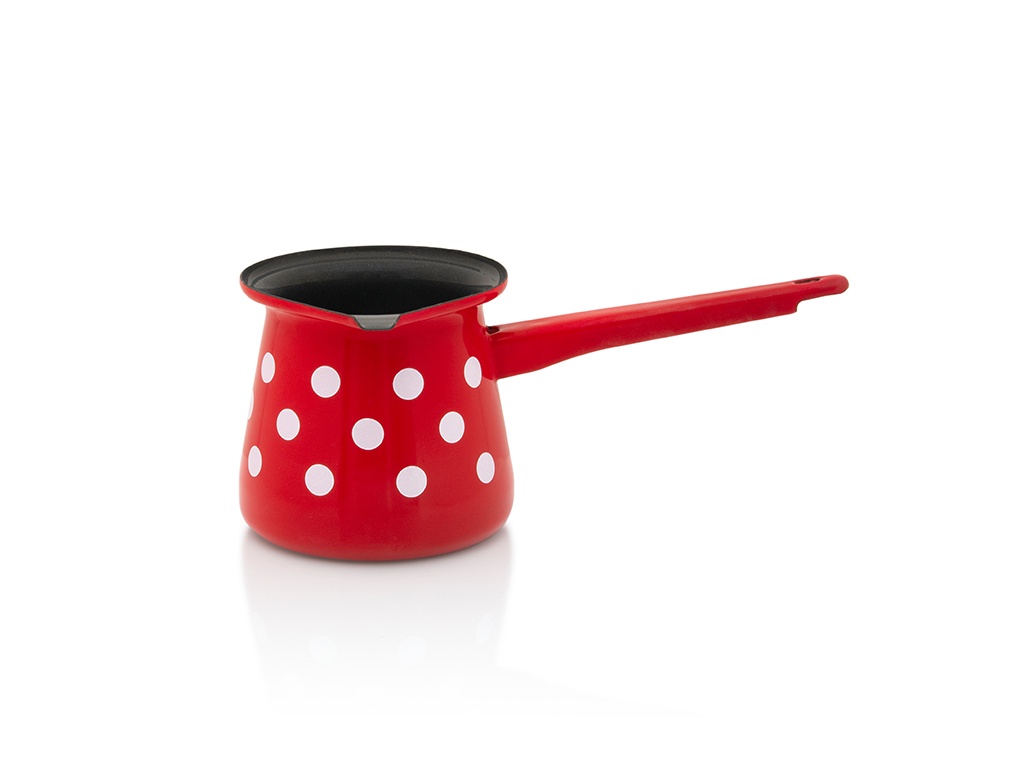
Ibric cafea 0.4l Tufne Metalac email/4cm/0.4l
Brand: Metalac
Ibric cafea 0.4l Tufne Metalac email/4cm/0.4l Vase Metalac emailate, durabile și rezistente, ideale pentru gătit sănătos și preparate delicioase, cu distribuție uniformă a căldurii și întreținere ușoară.
Category: Home & Garden > Kitchen & Dining > Kitchen Appliances > Coffee Makers & Espresso Machines > Electric & Stovetop Espresso Pots